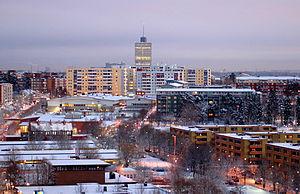
Husby est une banlieue située dans le district de Rinkeby-Kista de la ville de Stockholm en Suède. Husby recensait 11 551 habitants le 31 décembre 2007.